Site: brandenburg
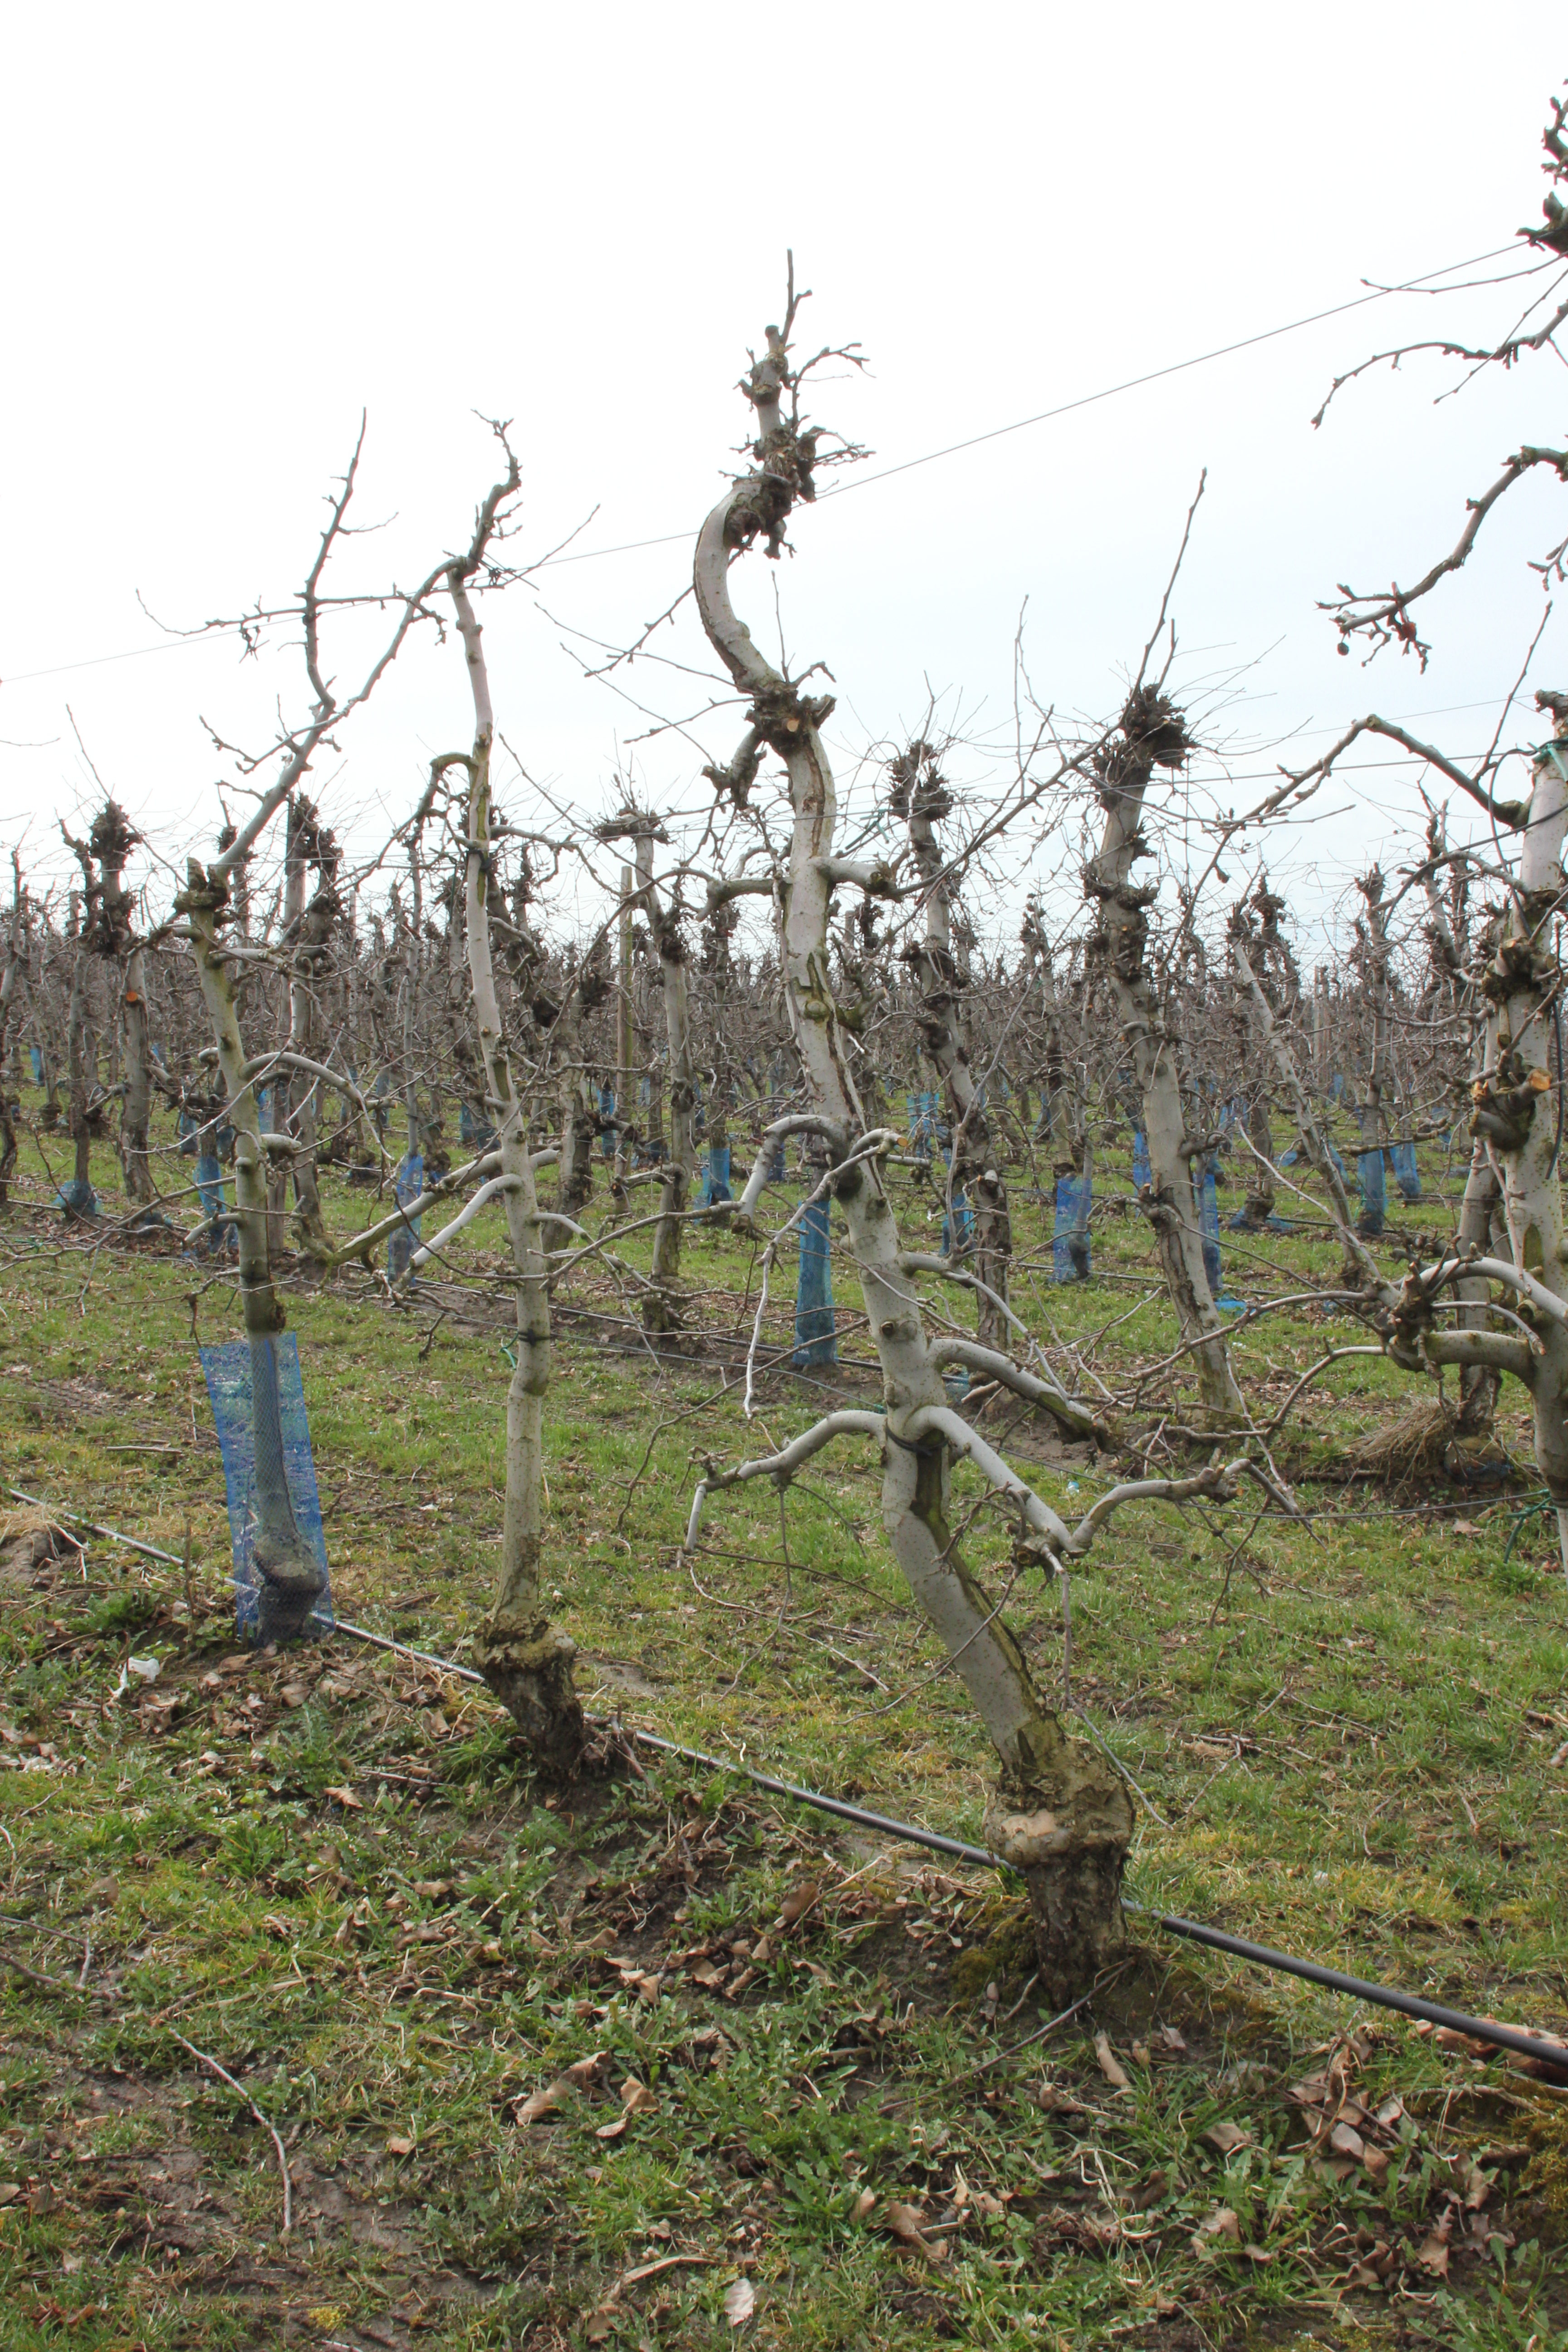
Growth stage (BBCH 01): Bud development